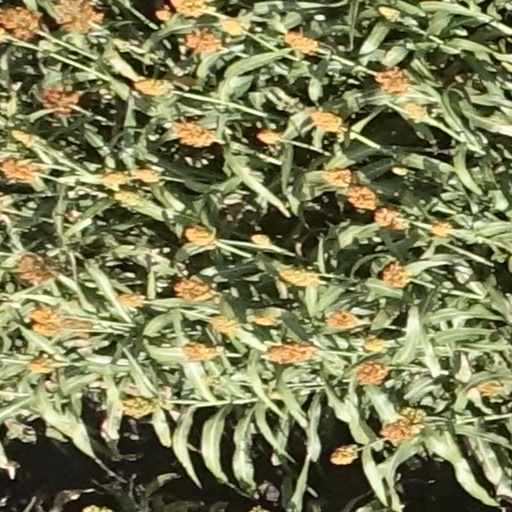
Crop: sorghum